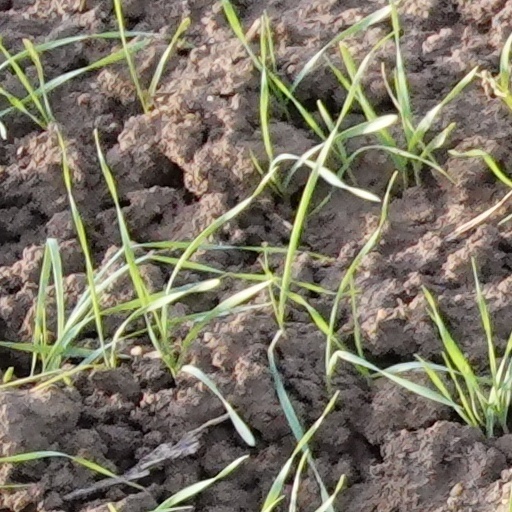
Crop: wheat